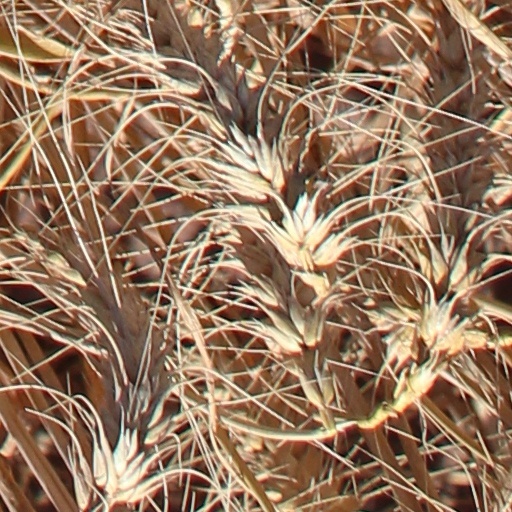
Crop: wheat